Justin Ready

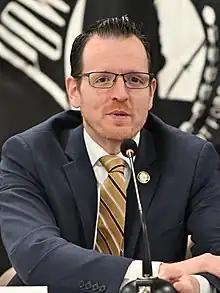
Ready in 2023

Justin D. Ready (born April 15, 1982) is an American politician who has served as a member of the Maryland Senate since 2015, representing District 5 in Carroll County. He previously represented the district in the Maryland House of Delegates from 2011 to 2015.